Adam Zimarino

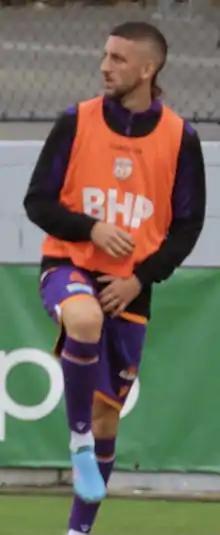
Zimarino warming up for Perth Glory in March 2022

Adam Zimarino (born 15 March 2001) is an Australian professional soccer player who plays as a striker. He made his professional debut in a FFA Cup playoff match for Perth Glory against Melbourne Victory on 24 November 2021.